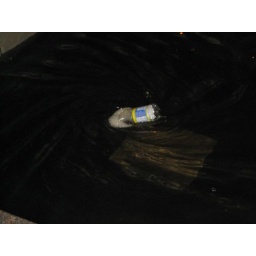
This bottle was stuck in a swirling water vortex.